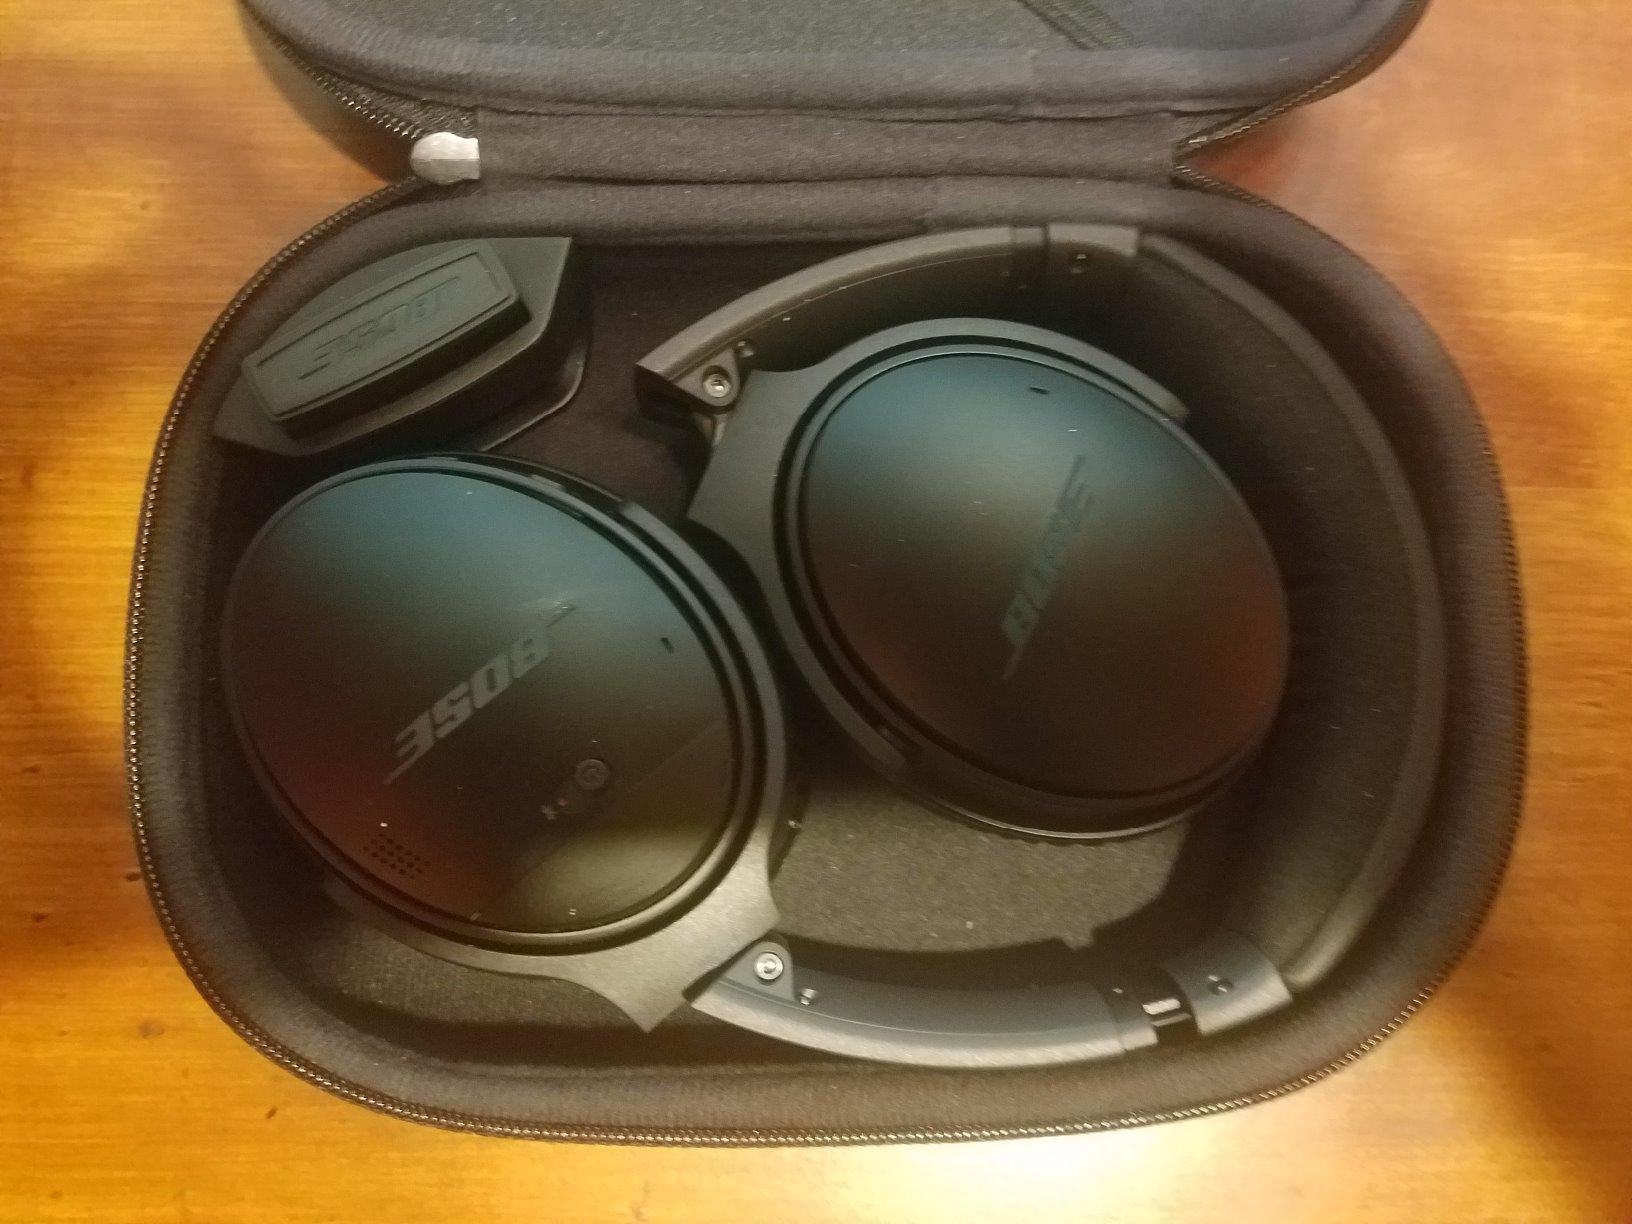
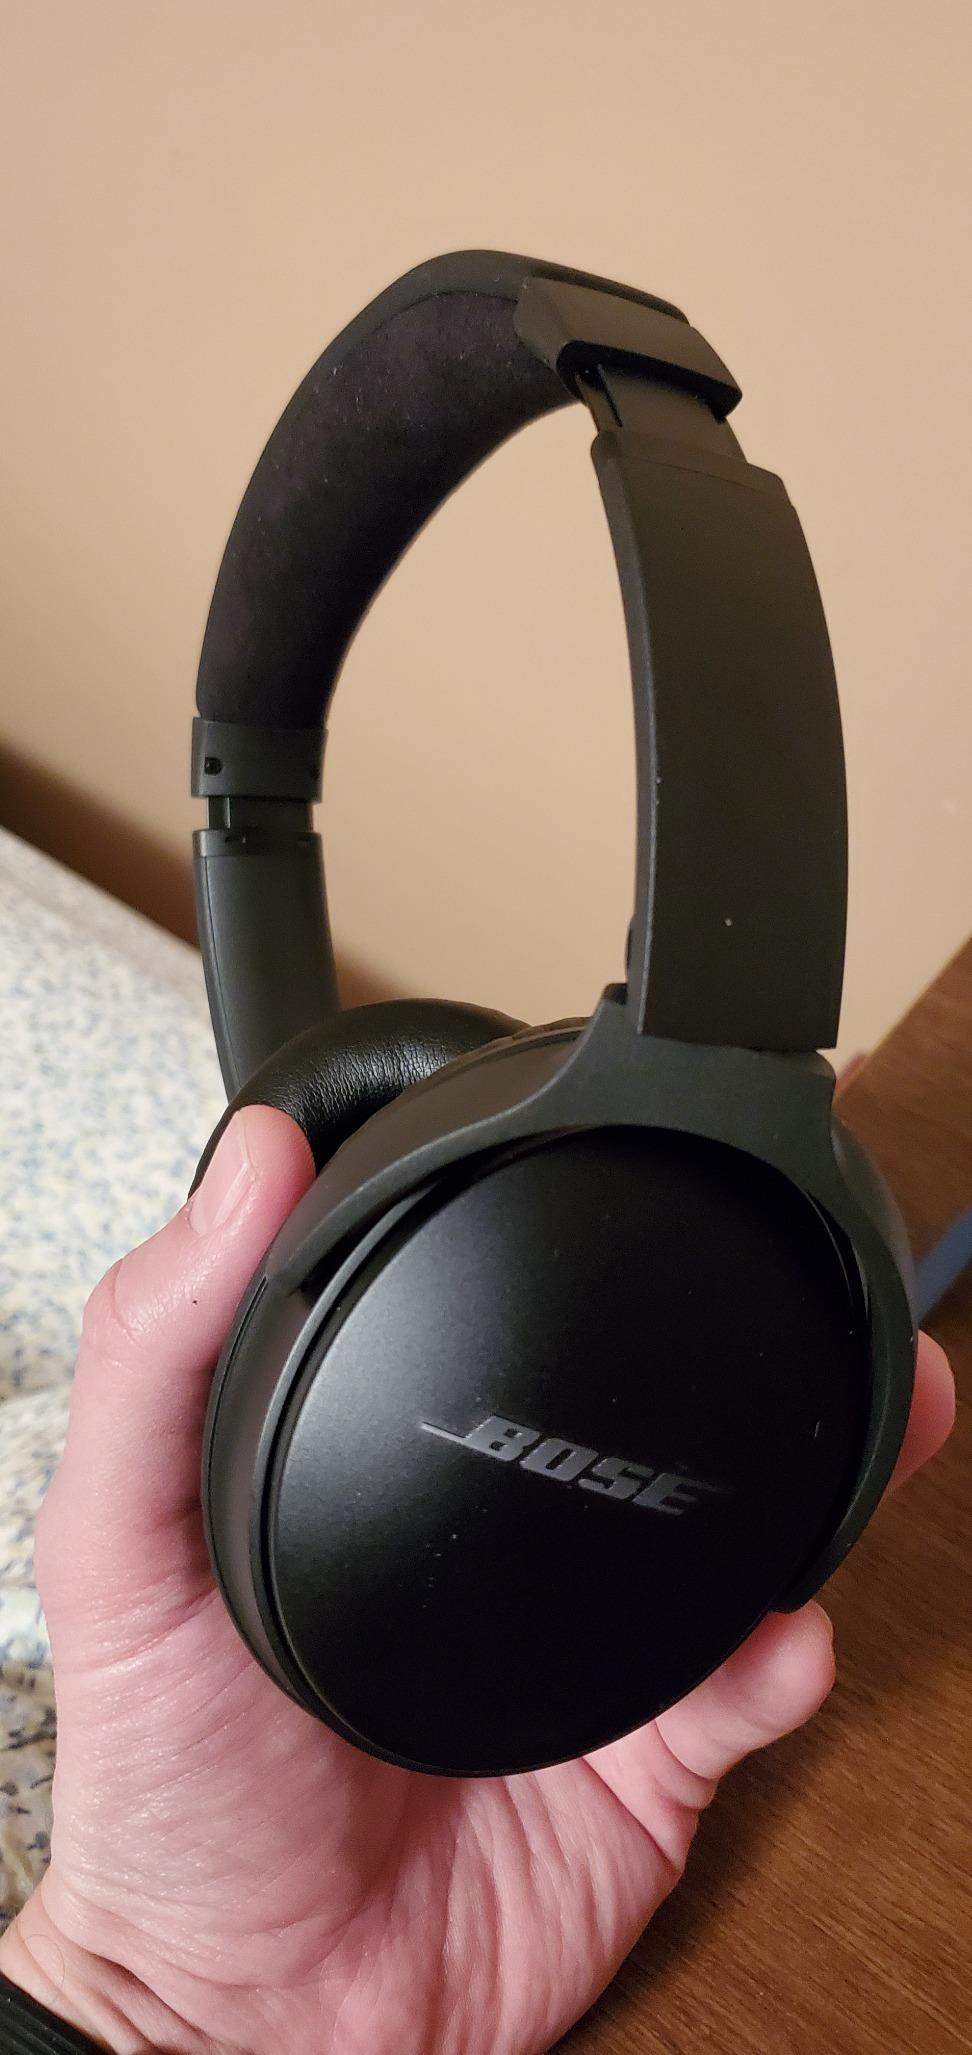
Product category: headphones
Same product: yes